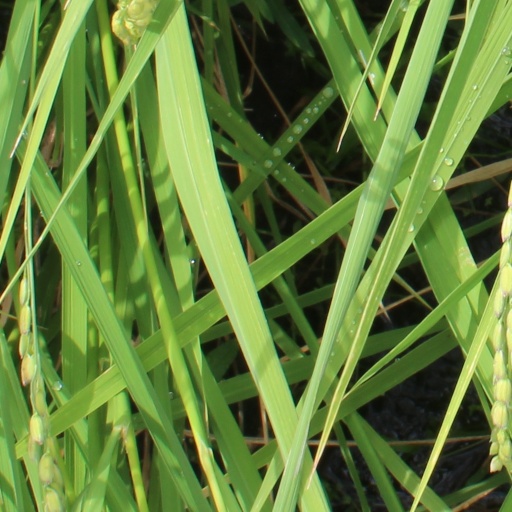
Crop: rice